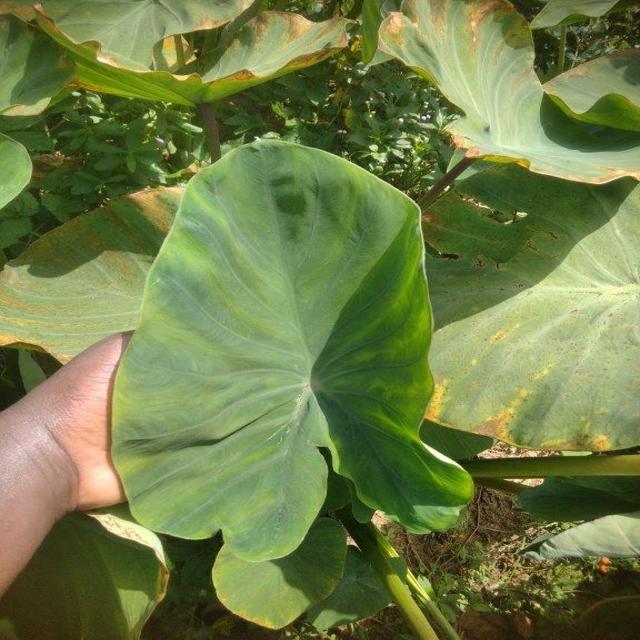
Label: Healthy